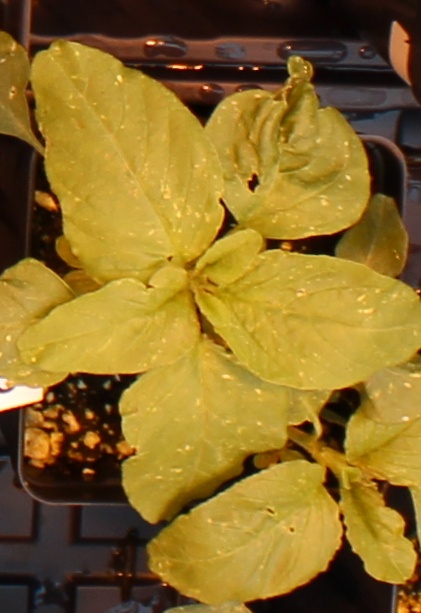
Label: Redroot Pigweed